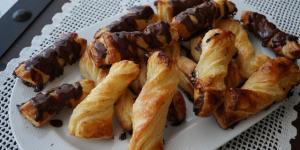
lazos de hojaldre con leche condensada